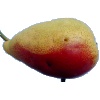
Label: Pear 2